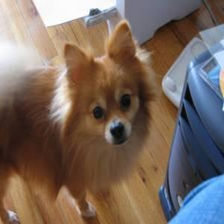
Species: dog
Breed: pomeranian